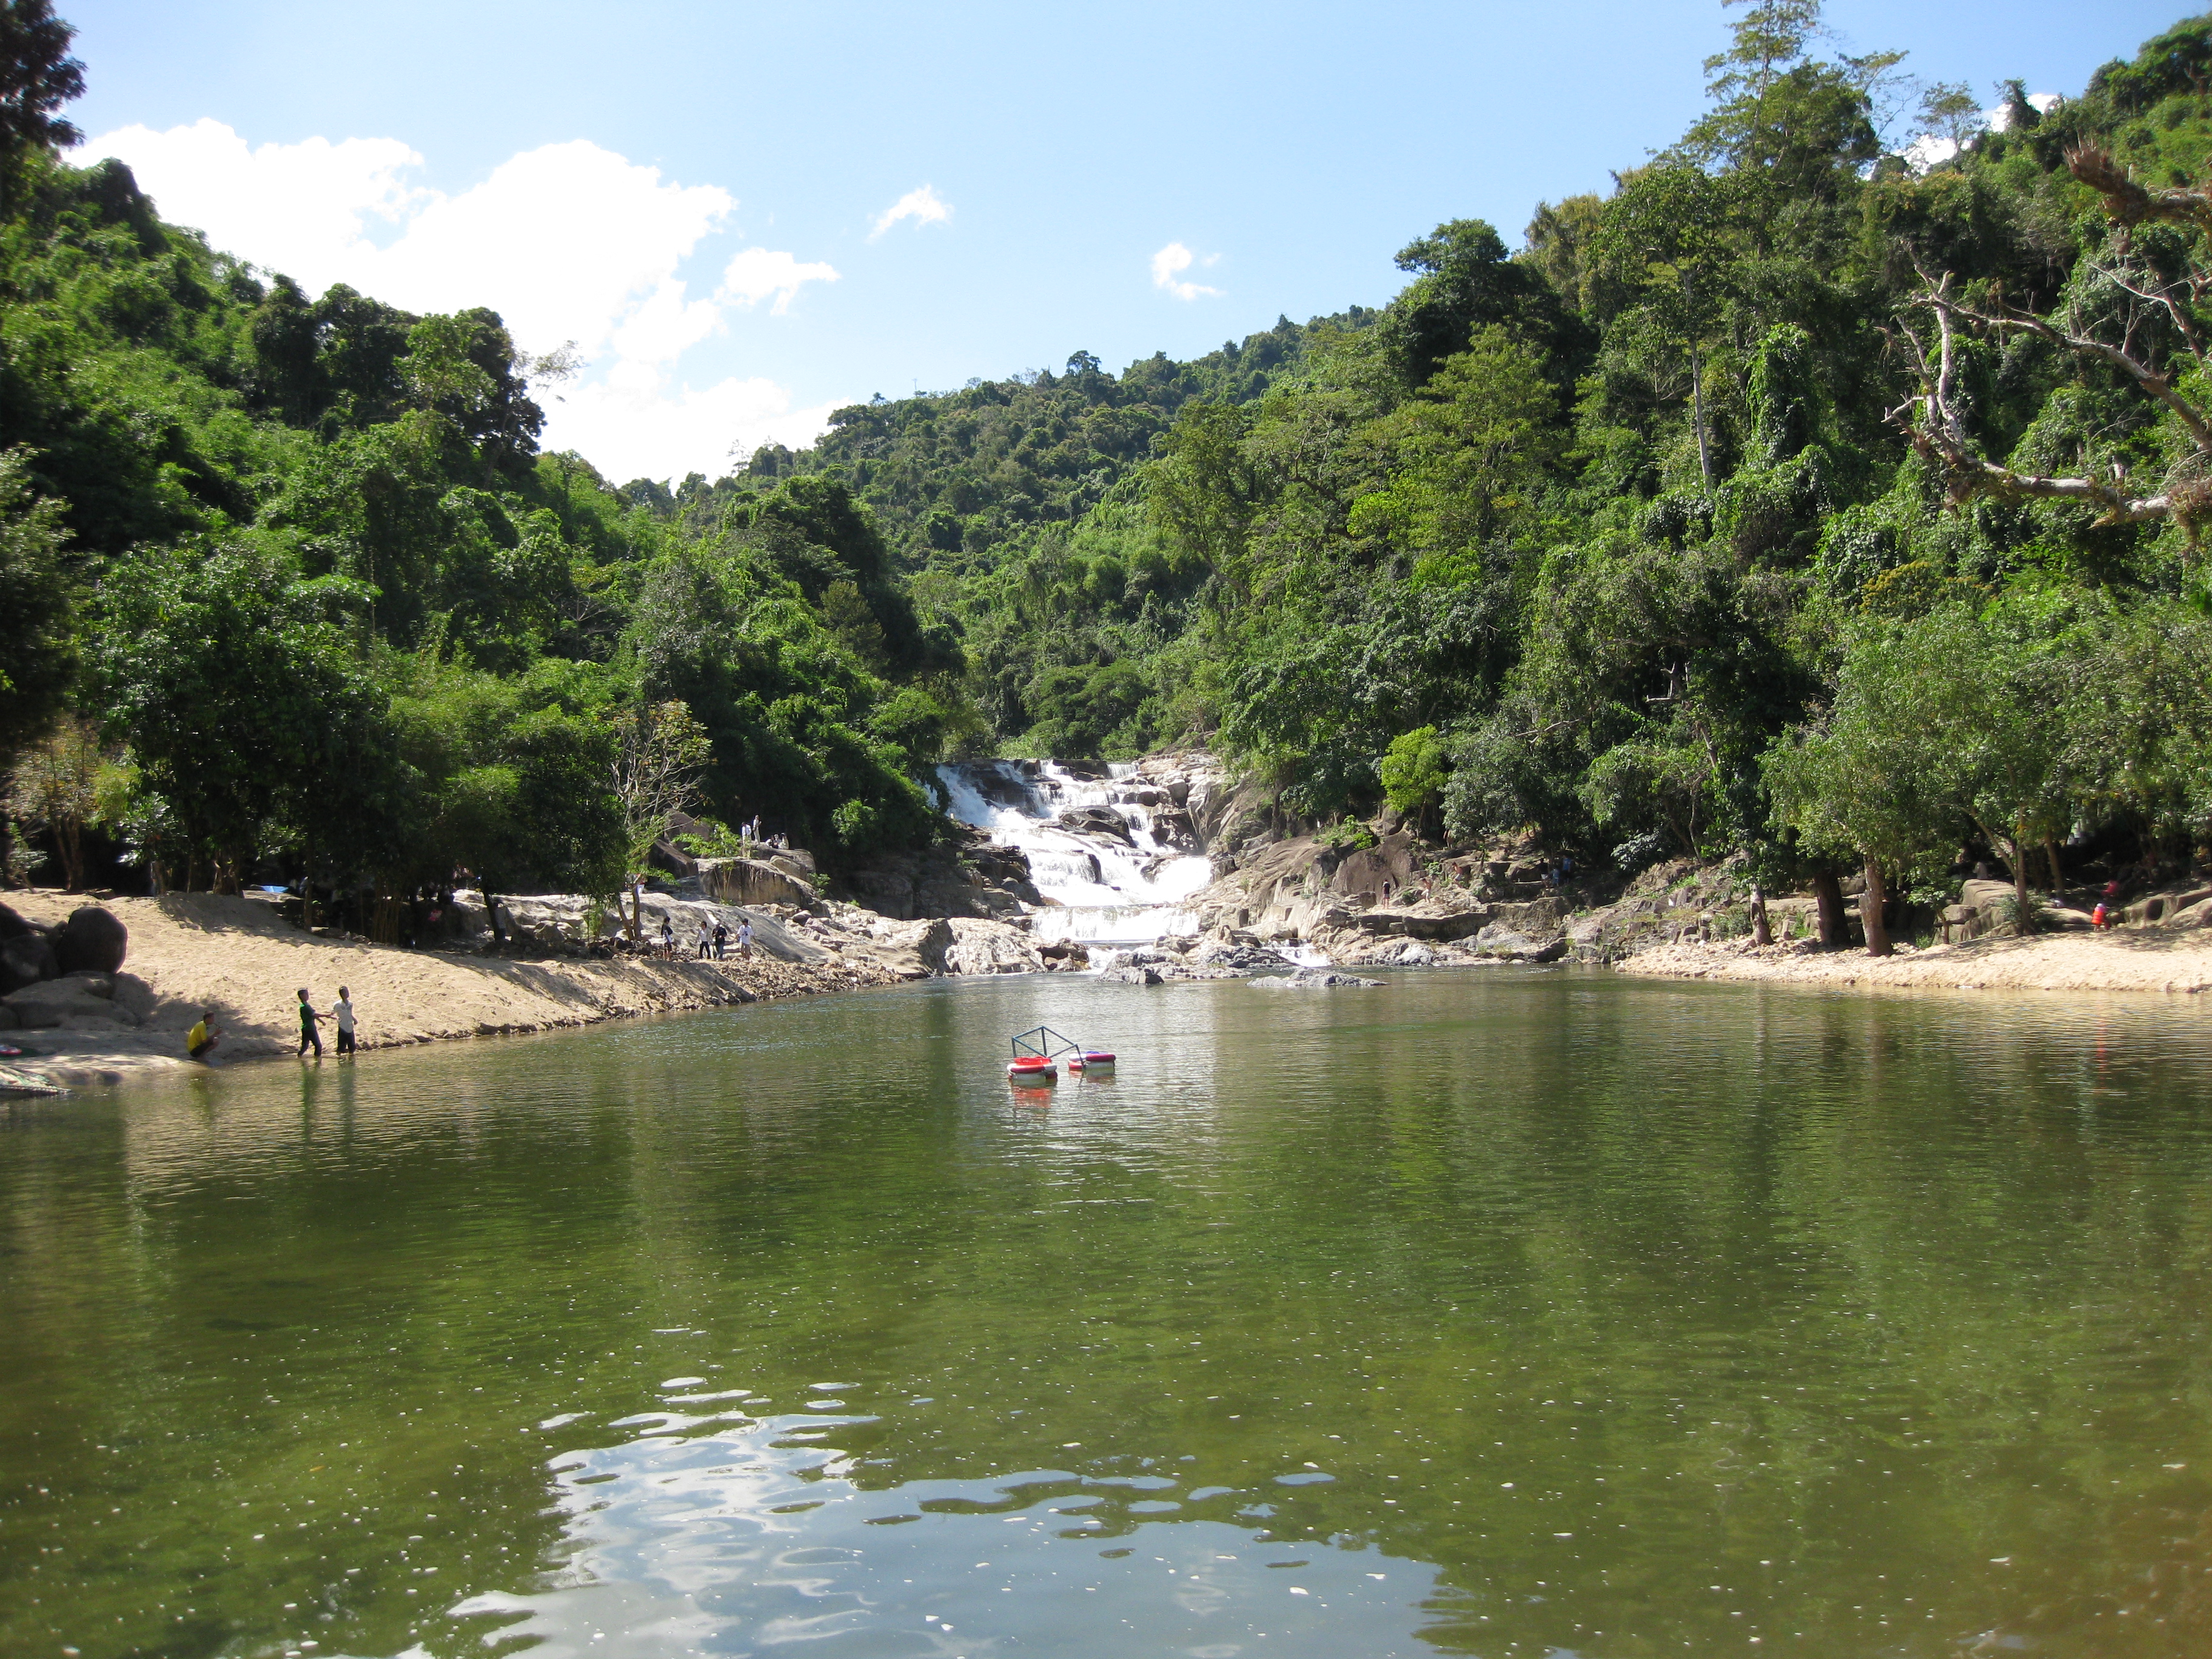
user: text: Màu sắc chủ đạo của cây cối rậm rạp trên các ngọn đồi là gì?
assistant: text: Xanh lá cây

user: text: Đặc điểm tự nhiên lớn ở phía xa, nơi nước đang đổ xuống theo từng bậc, là gì?
assistant: text: Thác nước

user: text: Dựa trên các hoạt động của những người có mặt, địa điểm này thường được sử dụng cho mục đích gì?
assistant: text: Thư giãn, bơi lội và tắm suối

user: text: Hãy mô tả hai dạng địa hình nước chính trong bức ảnh và mối liên hệ giữa chúng.
assistant: text: Hai dạng địa hình nước chính là thác nước ở phía xa và một hồ nước/sông chảy chậm hơn ở phía trước; thác nước là nguồn cung cấp nước cho hồ/sông bên dưới.